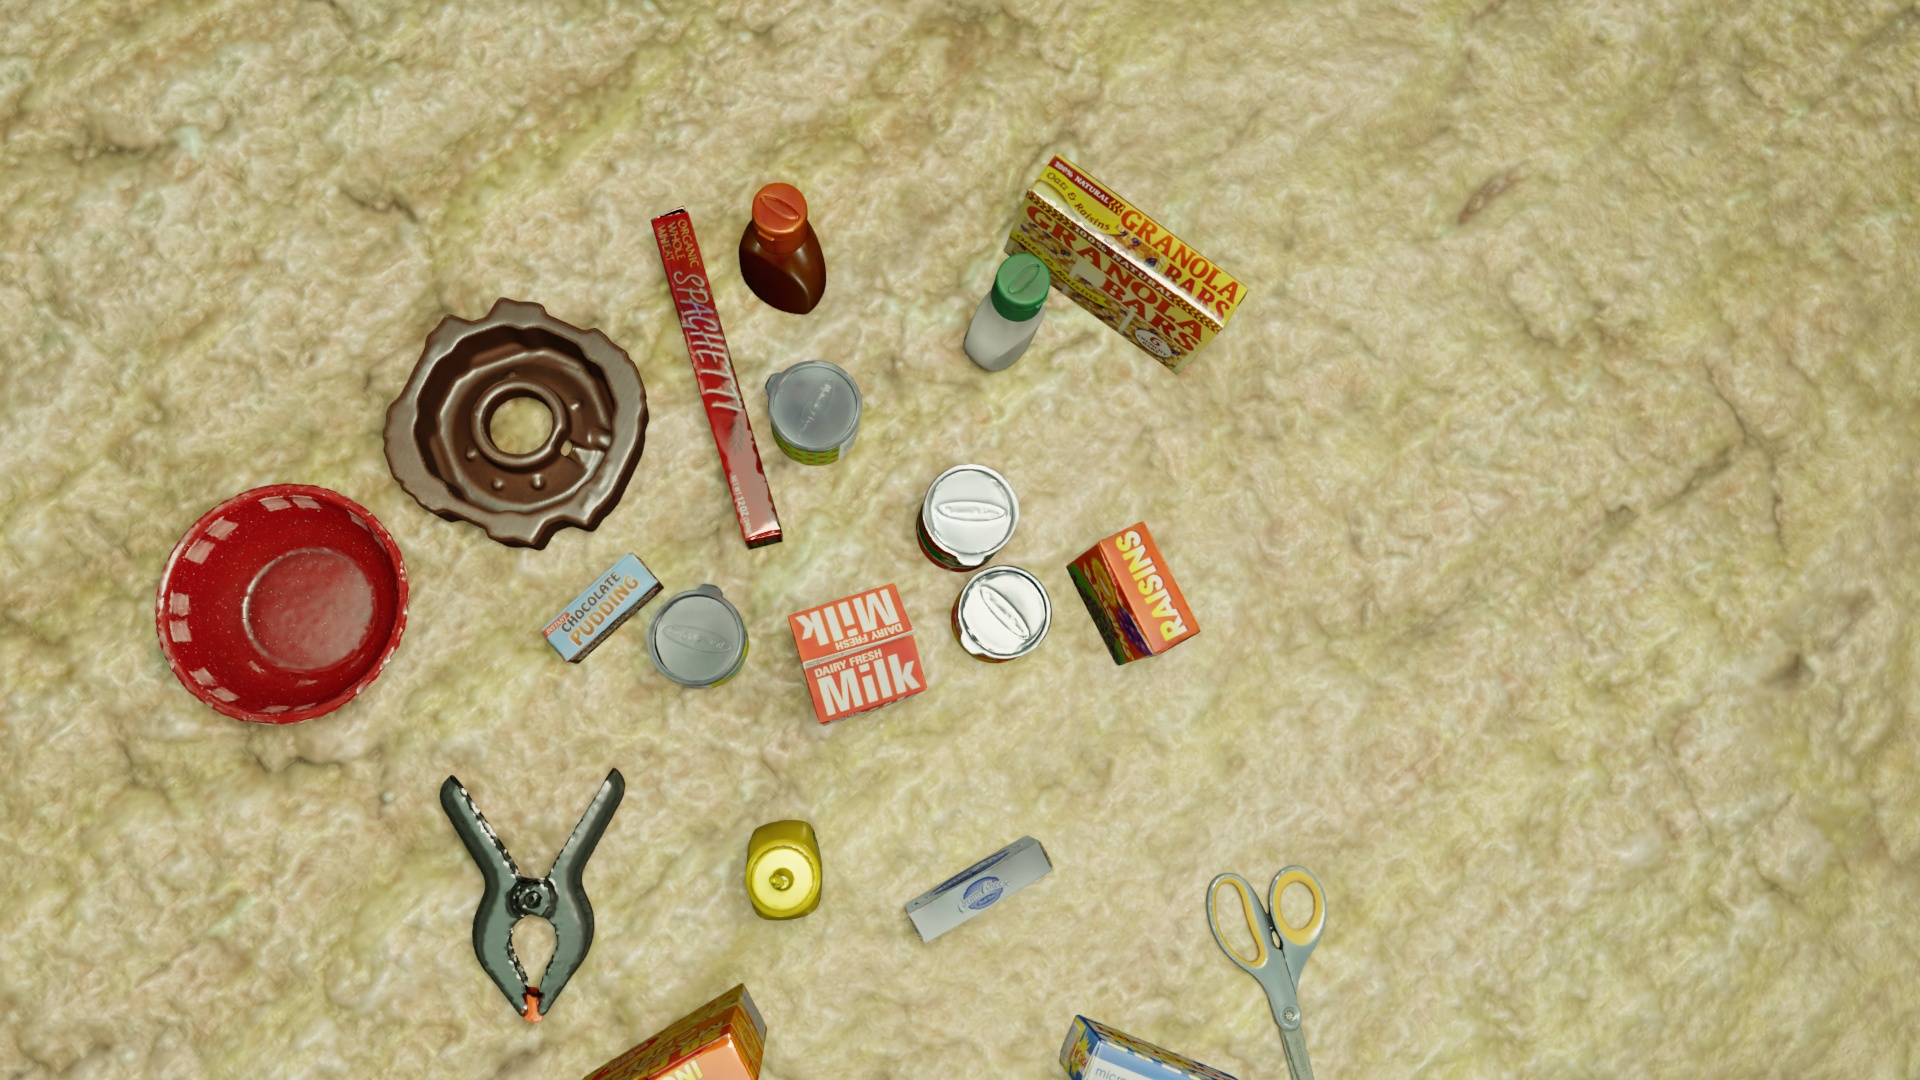
Question:
What are the eight normalized (x, y) image coordinates between 0 and 1 for the cuboid corners of the box of organic whole wheat spaghetti? Your answer should be a list of normalized (x, y) image coordinates between 0 and 1 with bottom face first then top face, all counter-clockwise.
Answer: [(0.359896, 0.210185), (0.340625, 0.219444), (0.389062, 0.512037), (0.408854, 0.501852), (0.356771, 0.187037), (0.336458, 0.196296), (0.3875, 0.502778), (0.408333, 0.492593)]